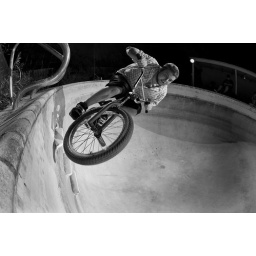
This pool popped out of the ground after a stint on time with no water in it.San Antonio, TX